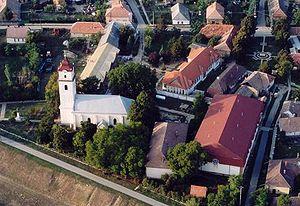
Tiszasas est un village et une commune du comitat de Jász-Nagykun-Szolnok en Hongrie.